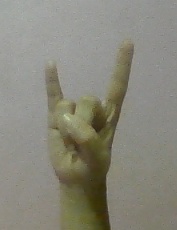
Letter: la